Taoyuan–Zhongli metropolitan area

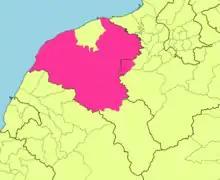
Taoyuan–Zhongli metropolitan area

Taoyuan–Zhongli metropolitan area is the metropolitan area located in northwestern Taiwan, which encompasses most of Taoyuan City as well as parts of neighbouring urban districts of New Taipei such as Yingge and Linkou. The districts of Taoyuan and Zhongli are typical twin cities within the region which share approximate population sizes and similar function of urban centres, and have been respectively emerging to regional commercial centres on the periphery of the northern and southern parts of the municipality. Many industrial parks and tech company headquarters settle in this region. However, since 2010, the term is no longer in official usage. Recent report suggested that Taoyuan city is part of Taipei metropolitan area.